Batiscanie

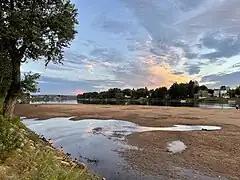
Batiscan River, rang de la Rivière Batiscan NE, Saint-Stanislas

Batiscanie, a vernacular name, of a territory located in the Mauricie region, divided between the RCMs of Les Chenaux, Portneuf and Mékinac, in Quebec, Canada.